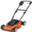
Label: lawn_mower